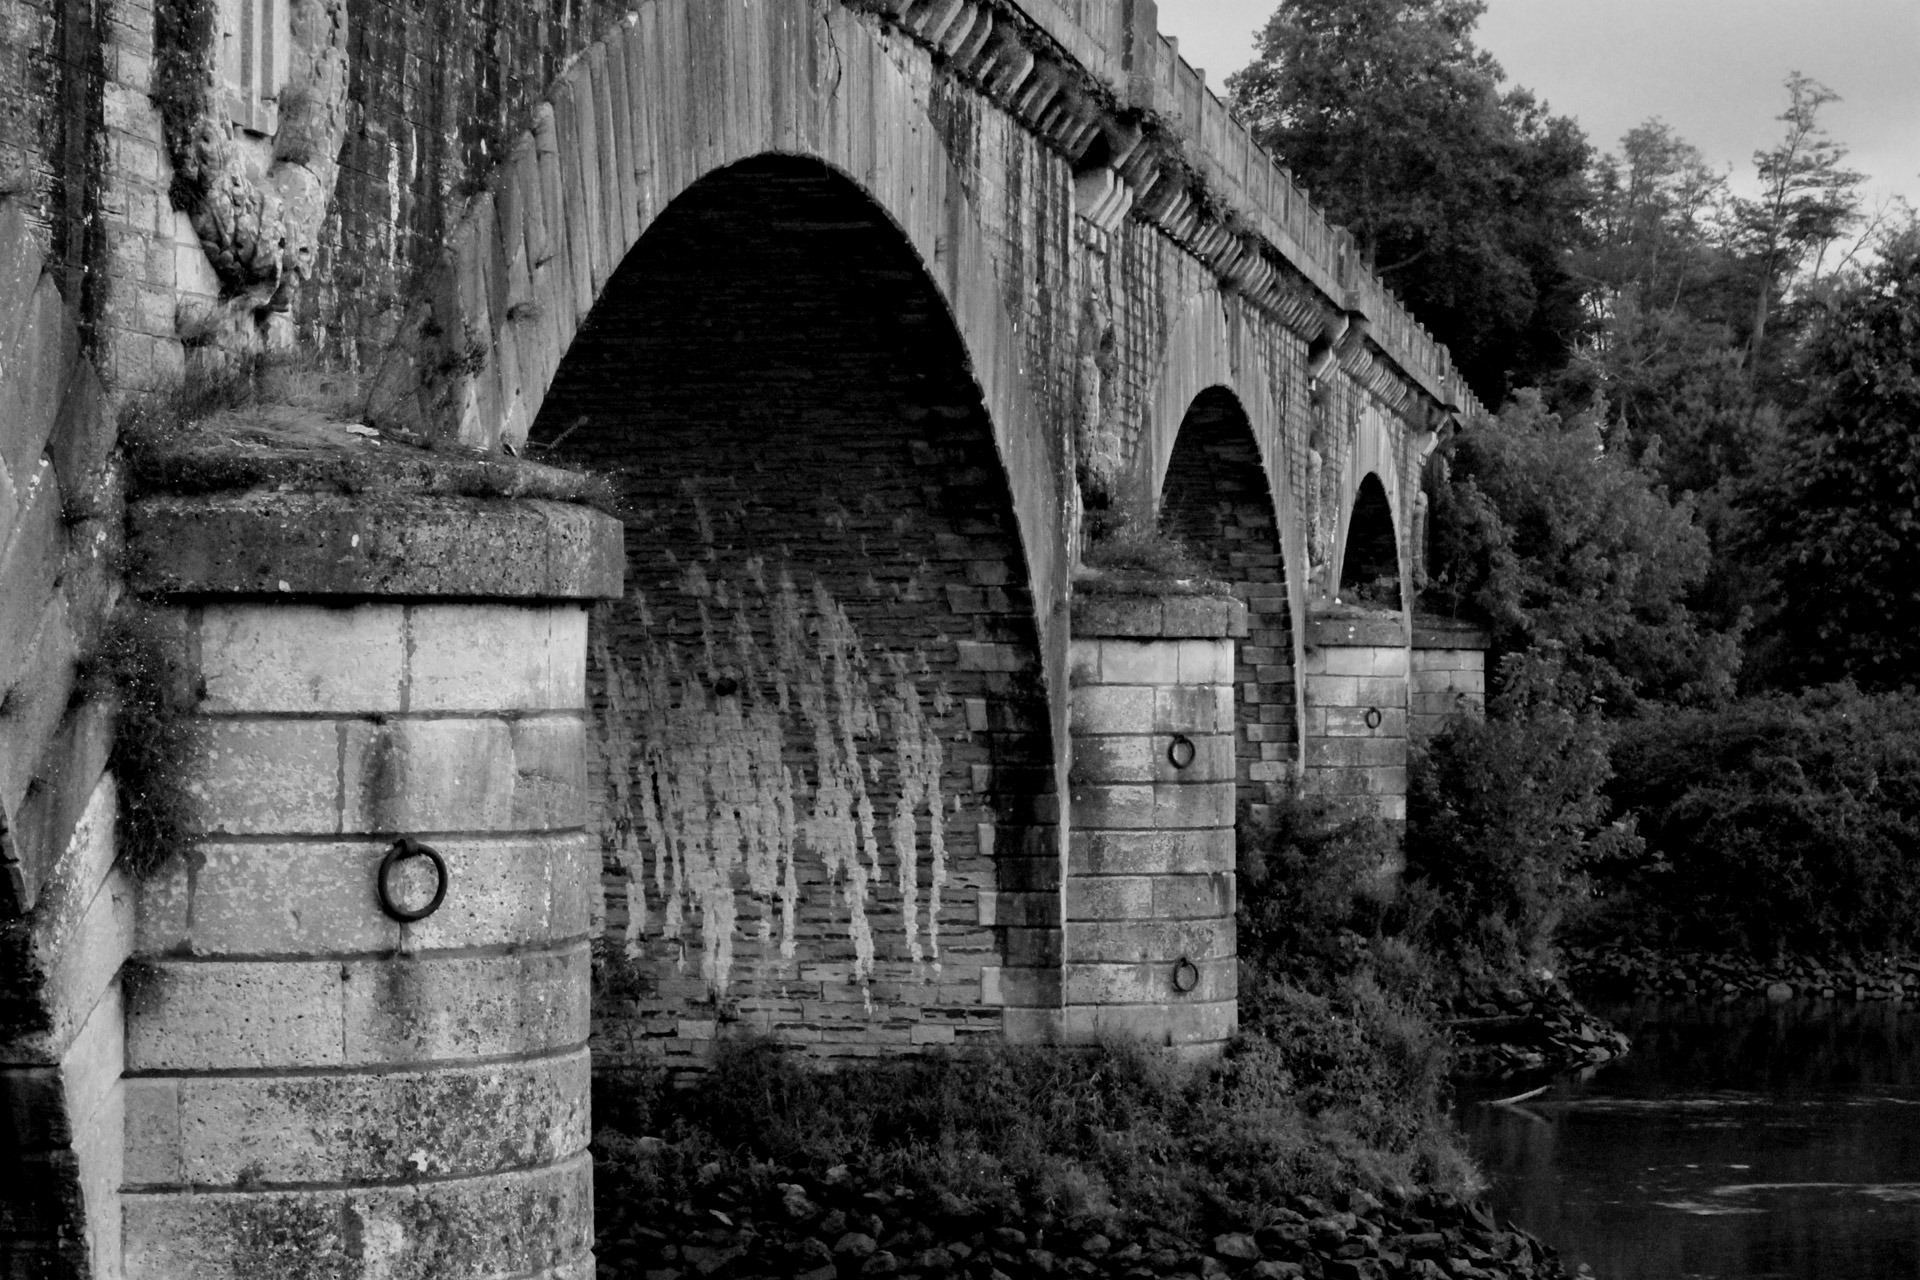
black and white, white, bridge, building, river, arch, black, monochrome, place of worship, french, ruins, underneath, monastery, abbey, monochrome photography, ancient history